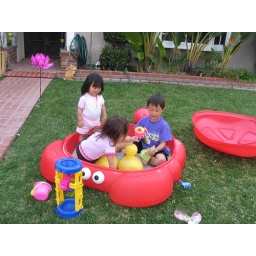
I played with Marie, Joey and Mathew in my new sand box